Ted Nasmith

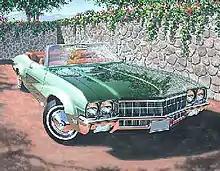
Nasmith's 1972 illustration of a Buick Skylark convertible, in the style of Art Fitzpatrick.

After graduation, Nasmith aspired to follow in the footsteps of automotive illustrator Art Fitzpatrick. However, since photography was replacing illustration in the business of car advertising, he instead found employment as an architectural renderer, showing a particular flair for the intense realism such illustrations often demand.